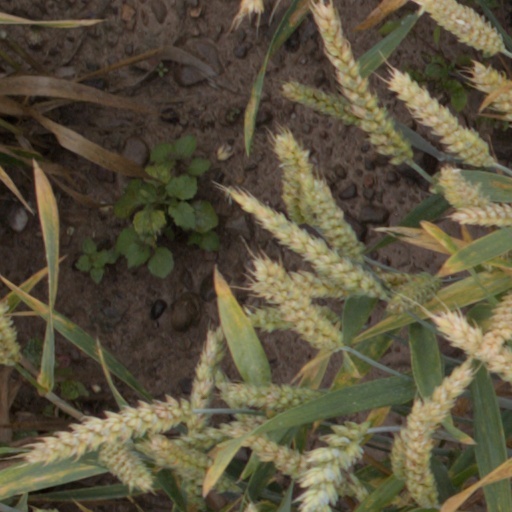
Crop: wheat